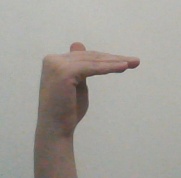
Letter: khaa